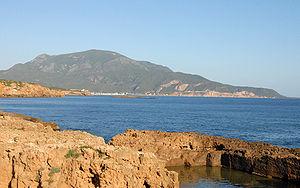
Vue sur la baie de Tipaza et le mont Chenoua (Tipaza) en arrière plan (Algérie).
Les Chenouis – du berbère « Ichenwiyen » – constituent une population berbère d'Algérie d'environ 750 000 personnes. Leur territoire, le Dahra, englobe ainsi la wilaya de Tipaza, le littoral de la wilaya de Chlef, la wilaya de Aïn Defla.